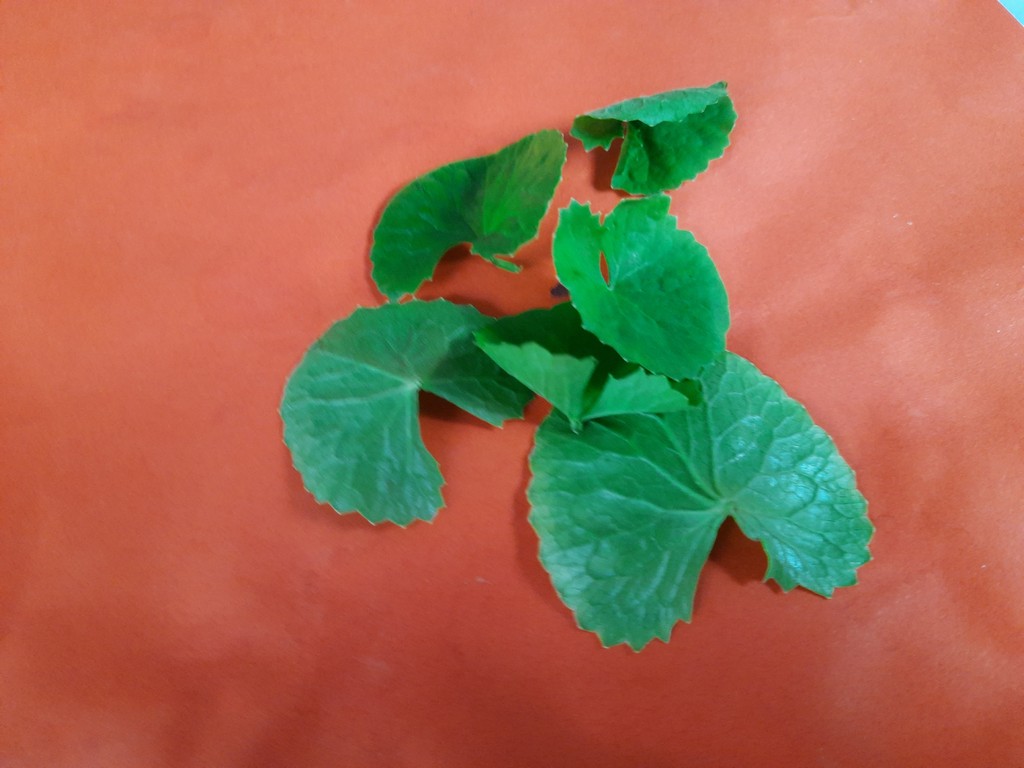
Label: Healthy